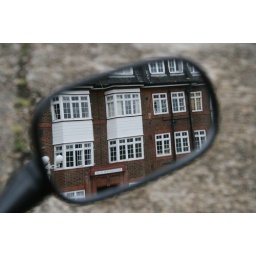
Rutland Court in the mirror of Robin's new bike